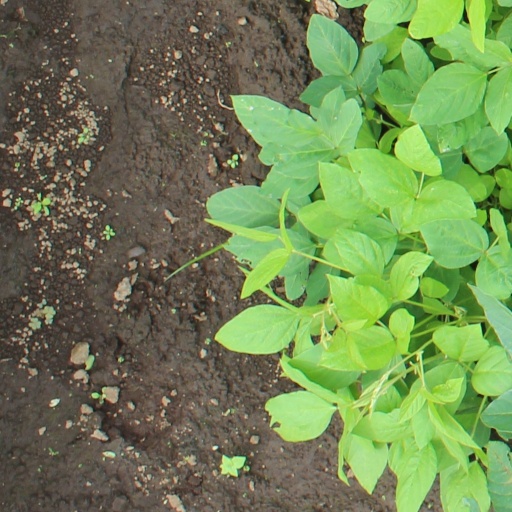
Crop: soybean